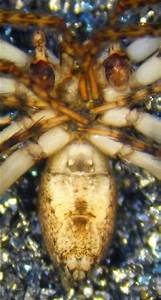
Label: ragno